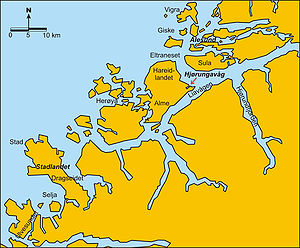
Slaget ved Hjörungavágr / Historie
Hareidlandet i Møre og Romsdal.
Slaget ved Hjörungavägr eller Slaget ved Hjørungavåg er et semilegendarisk søslag, der foregik i slutningen af 900-tallet mellem ladejarlerne og en invaderende dansk flåde, der blev ledet af de sagnomspundne jomsvikinger. Slaget spillede en vigtig rolle i Håkon jarls forsøg på at forene Norge.